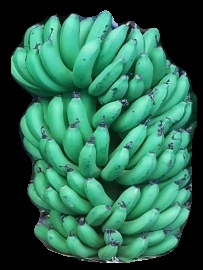
Variety: pachbale
Grade: grade1